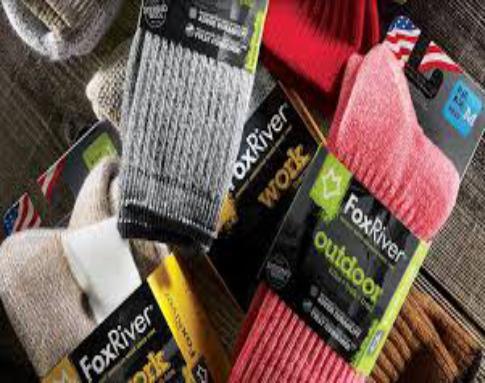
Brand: fox river mills
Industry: Clothes